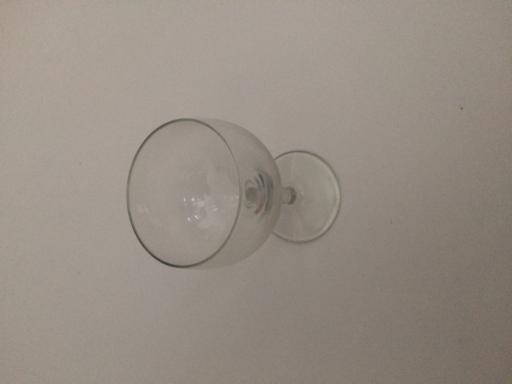
Waste category: glass